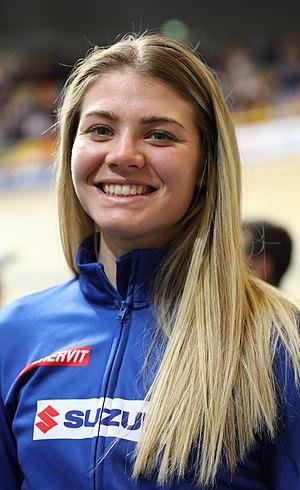
Martina Alzini est une coureuse cycliste professionnelle italienne. Elle est spécialiste des épreuves d'endurance sur piste et notamment de la poursuite par équipes. Elle a remporté la médaille d'or de la poursuite par équipes aux Jeux européens de 2019.